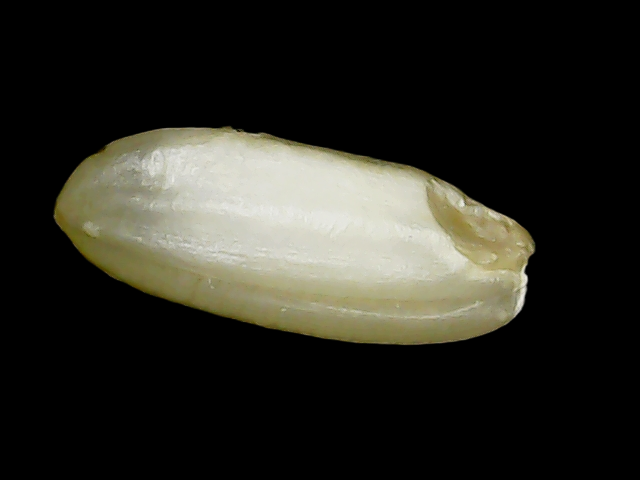
Rice variety: Binadhan10